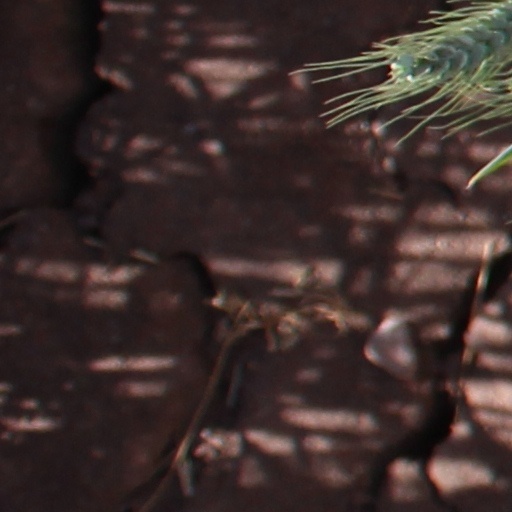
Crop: wheat